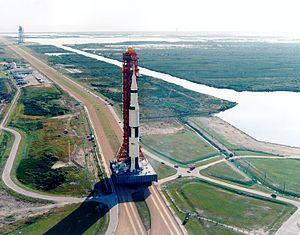
Apollo 8 est le premier vaisseau spatial avec équipage à quitter l'orbite terrestre basse et le premier à atteindre la Lune, à s'y mettre en orbite et à en revenir. Les trois astronautes constituant l'équipage — Frank Borman, James Lovell et William Anders — sont les premiers à se rendre à proximité de la Lune, à assister à un lever de Terre, à le photographier et à échapper à la gravité d'un corps céleste.
Frank Borman, né le 14 mars 1928 à Gary dans l'Indiana, est un militaire, pilote d'essai, astronaute et homme d'affaires américain.